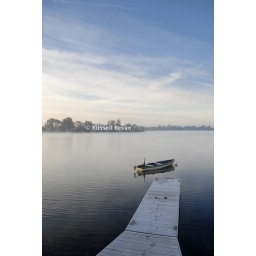
A rowing boat on a lake in the Cotswold Water Park